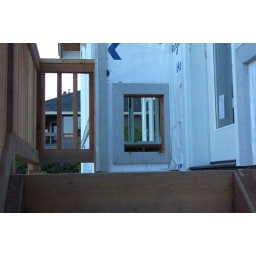
Trim around the dog door